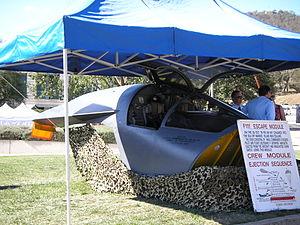
En aéronautique, une capsule éjectable est une capsule de sauvetage permettant à un ou plusieurs occupants d'un avion ou d'un vaisseau spatial d'évacuer le véhicule alors qu'il évolue dans des conditions extrêmes, comme une altitude et/ou une vitesse élevées. L'occupant demeure encapsulé et protégé jusqu'à ce qu'il arrive dans un environnement convenable pour une exposition extérieure, ou jusqu'à ce que la capsule atteigne le sol.